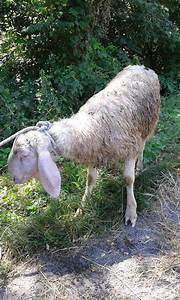
Label: pecora